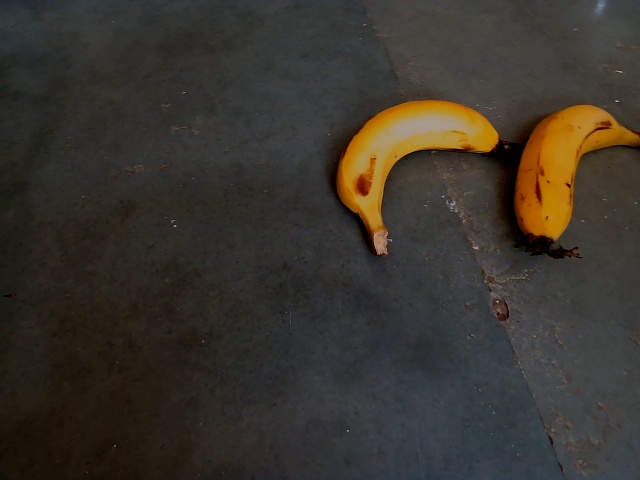
Label: Ripe_Banana